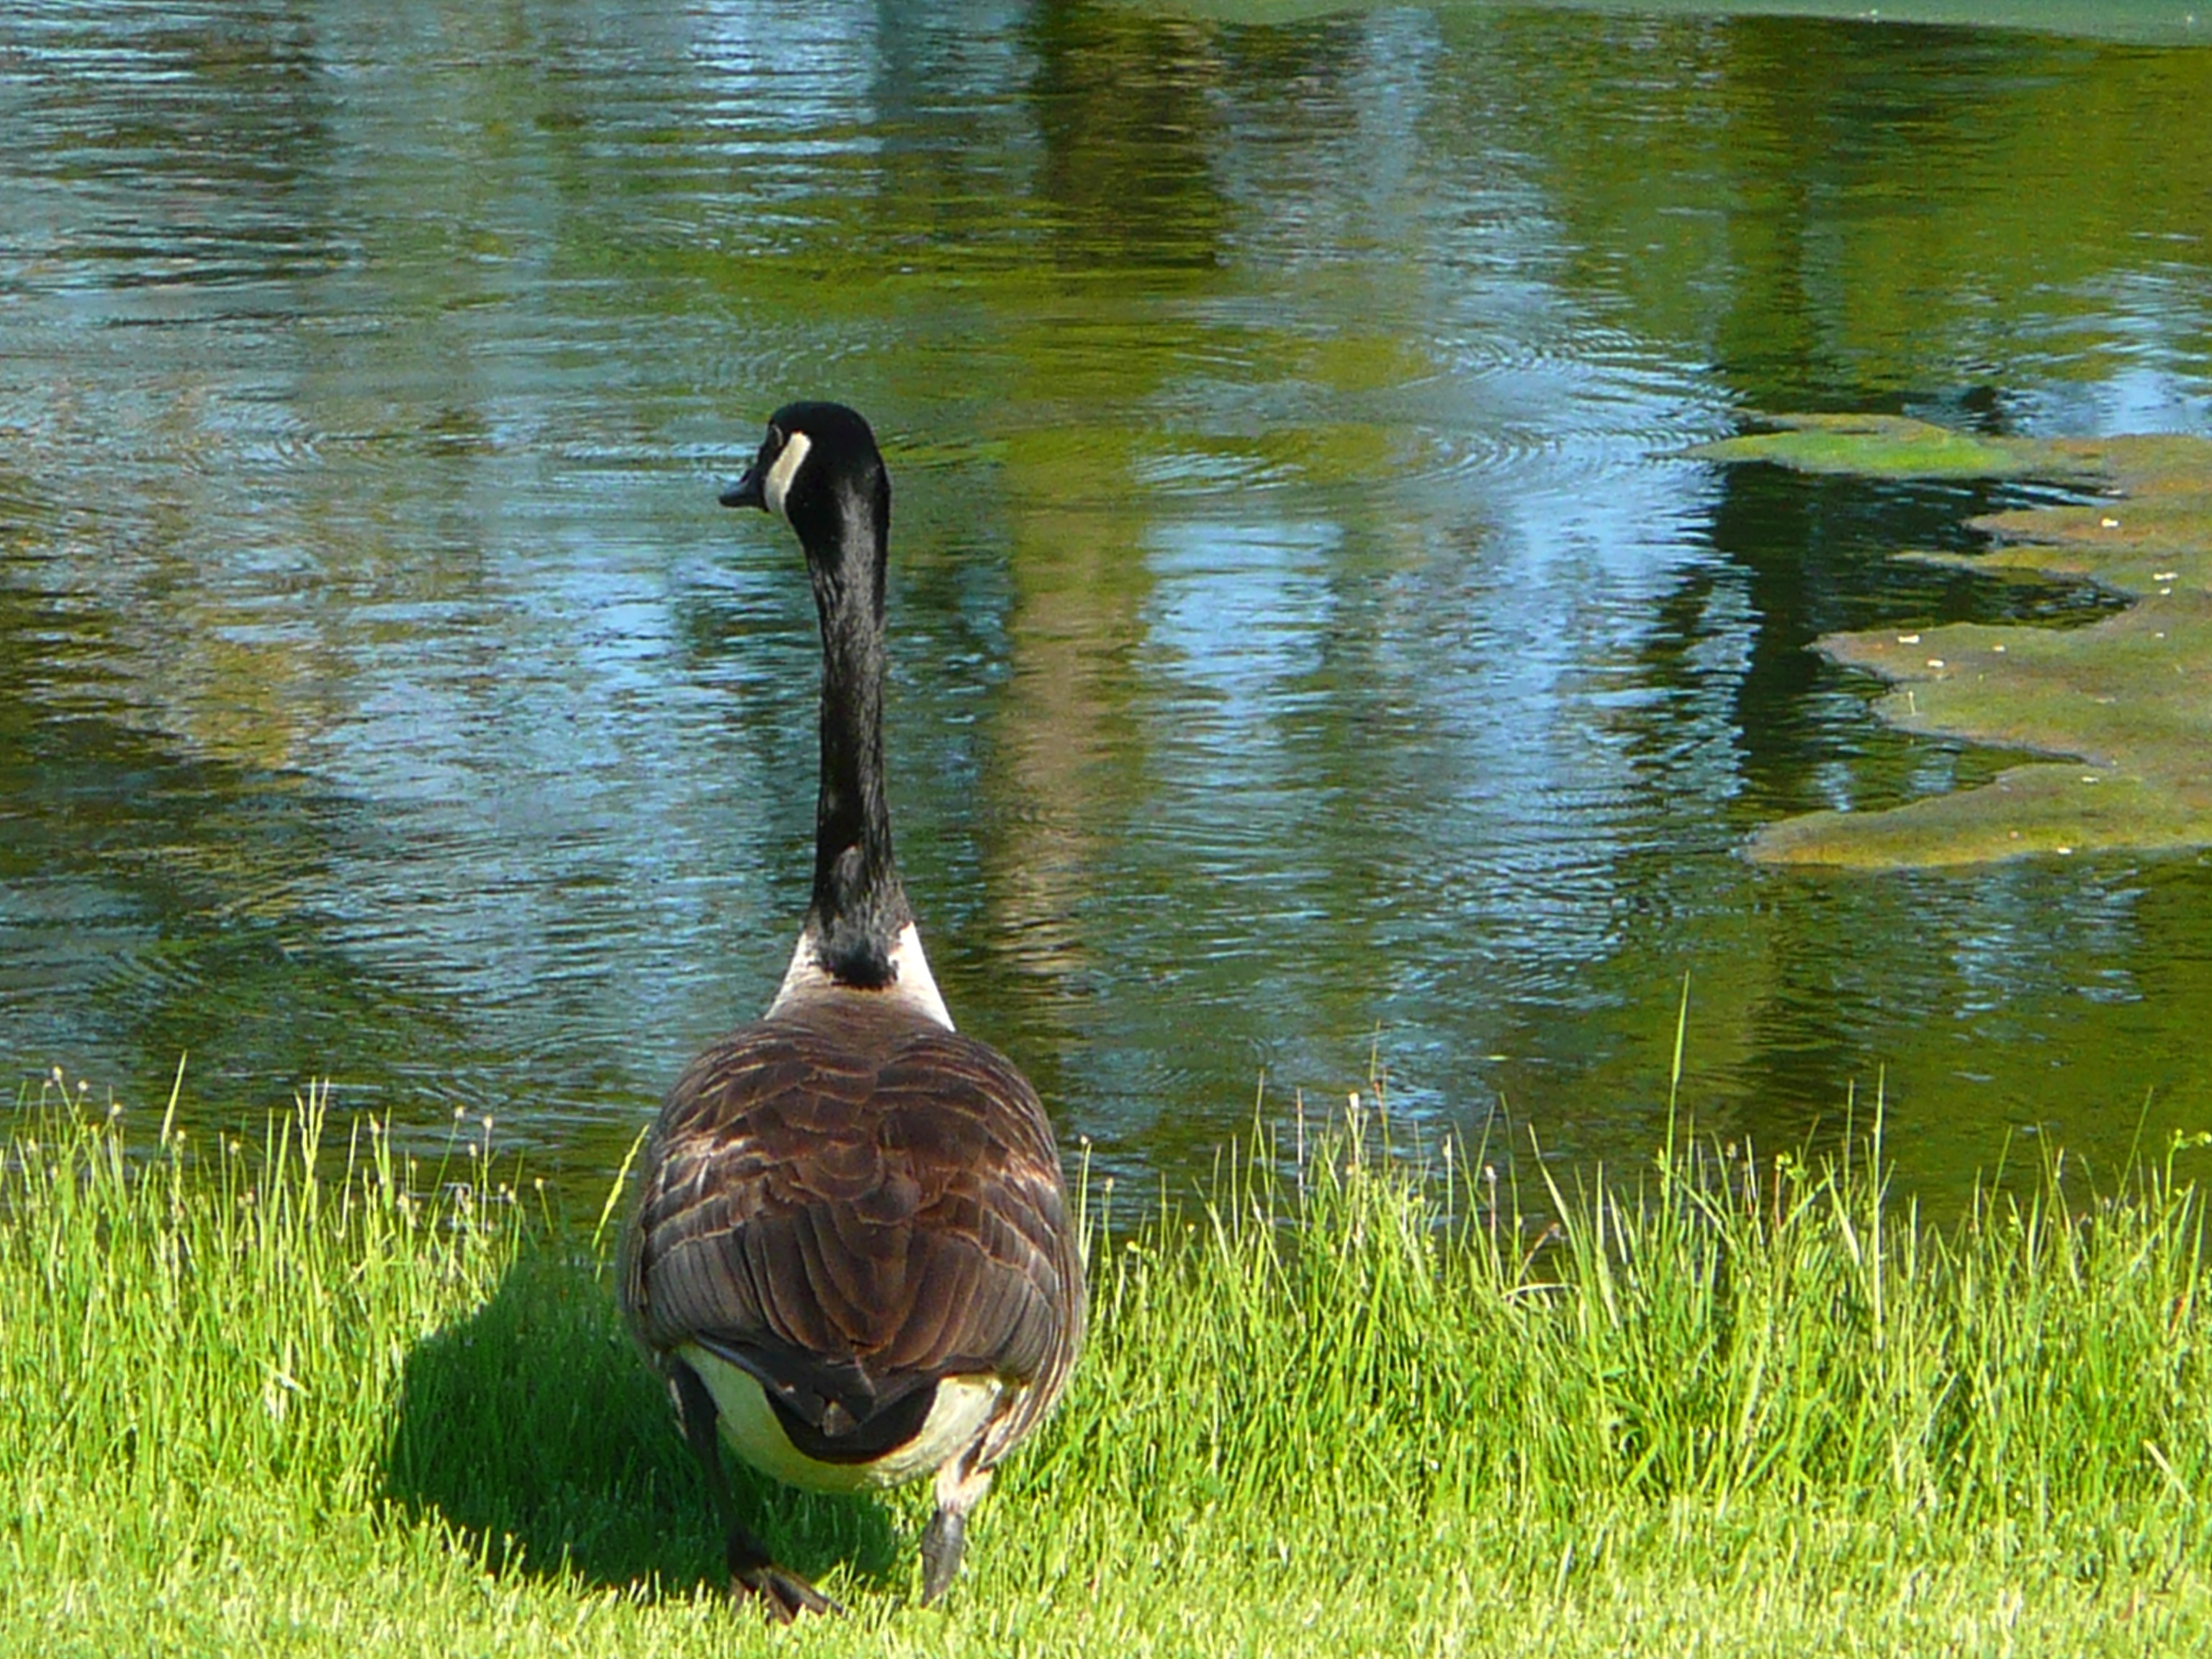
water, nature, grass, bird, animal, pond, wildlife, reflection, fowl, fauna, swan, duck, goose, wetland, vertebrate, feathered, waterfowl, water bird, canada goose, ducks geese and swans